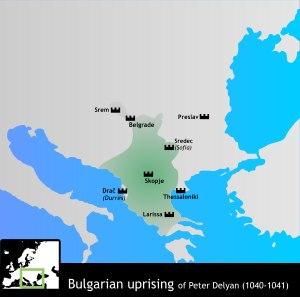
Cette page concerne l'année 1041 du calendrier julien.
Le soulèvement de Pierre Deljan en 1040-1041 constitua une révolte des Bulgares contre le régime de taxation mis en place par le premier ministre byzantin Jean l’Orphanotrope, frère de l’empereur Michel IV et l’appauvrissement croissant des paysans. Ce fut la plus importante et la mieux organisée d’une série d’insurrections qui conduira au rétablissement de l’ancien Empire bulgare sous Ivan Asen Iᵉʳ et son frère Pierre IV en 1187.